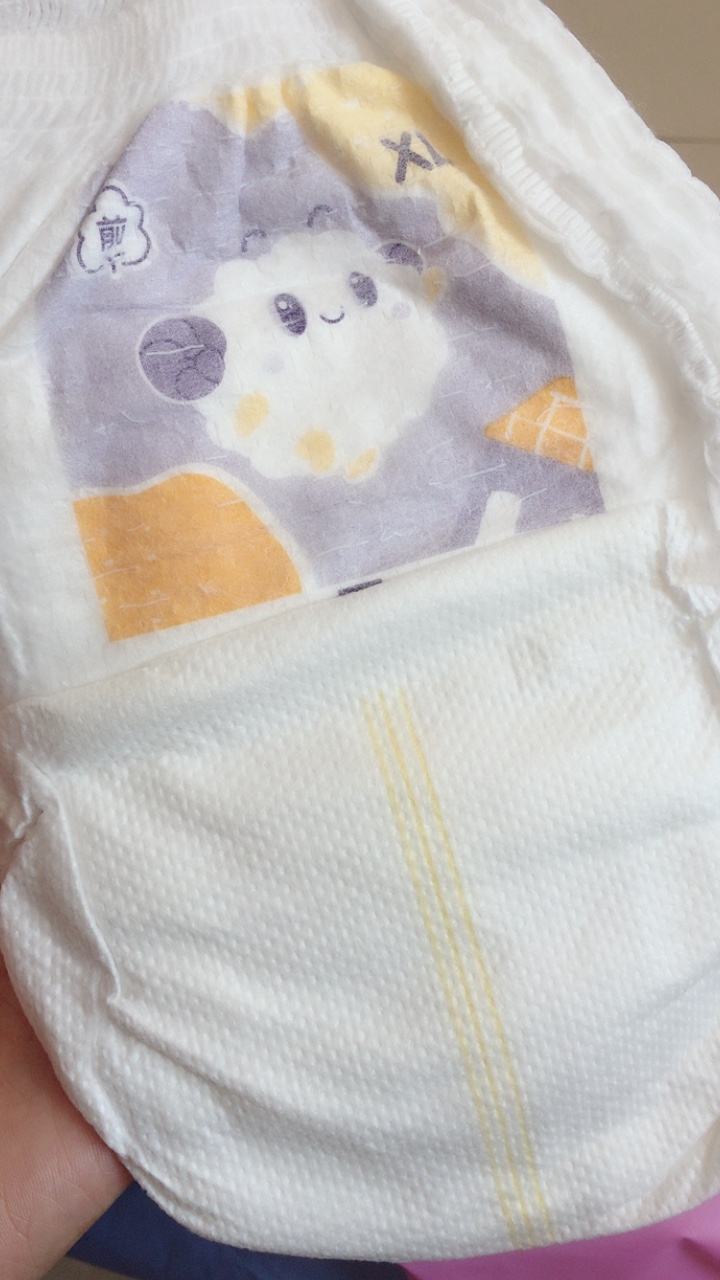
Label: trash